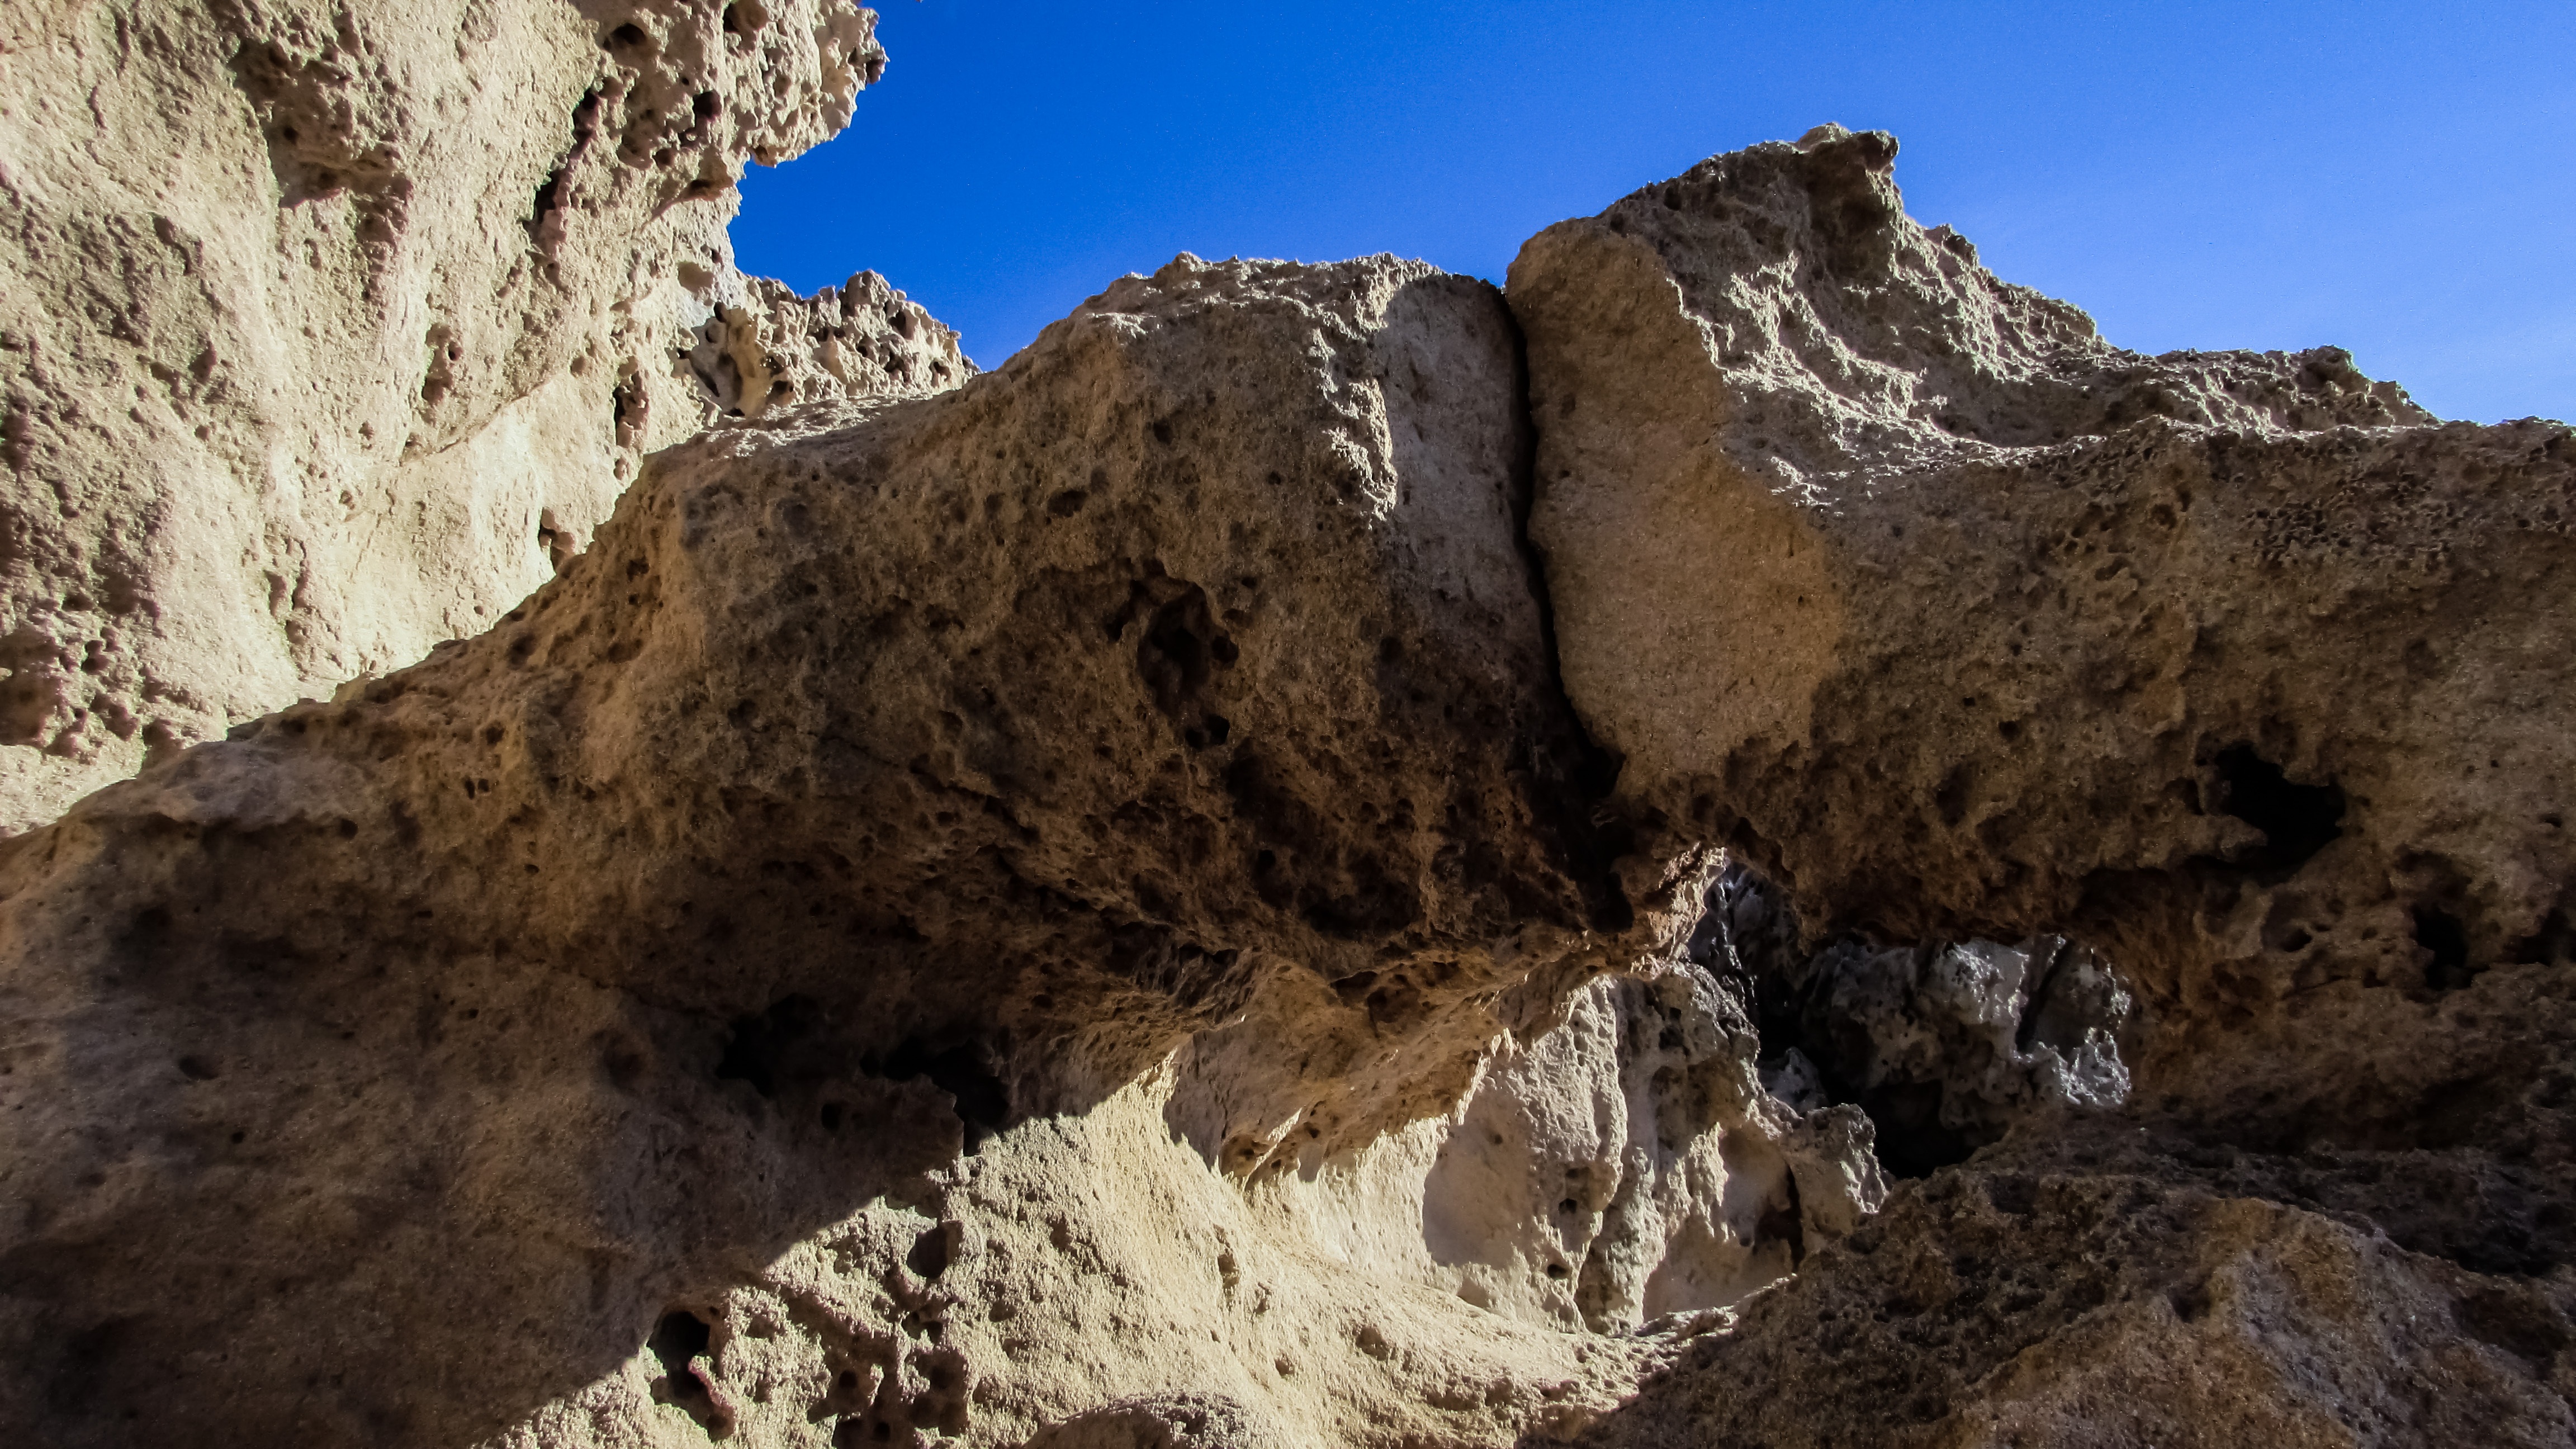
landscape, rock, wilderness, walking, mountain, bridge, adventure, valley, mountain range, formation, cliff, arch, soil, terrain, material, ridge, summit, erosion, geology, badlands, plateau, geological, cyprus, wadi, ayia napa, geographical feature, mountainous landforms, geological phenomenon